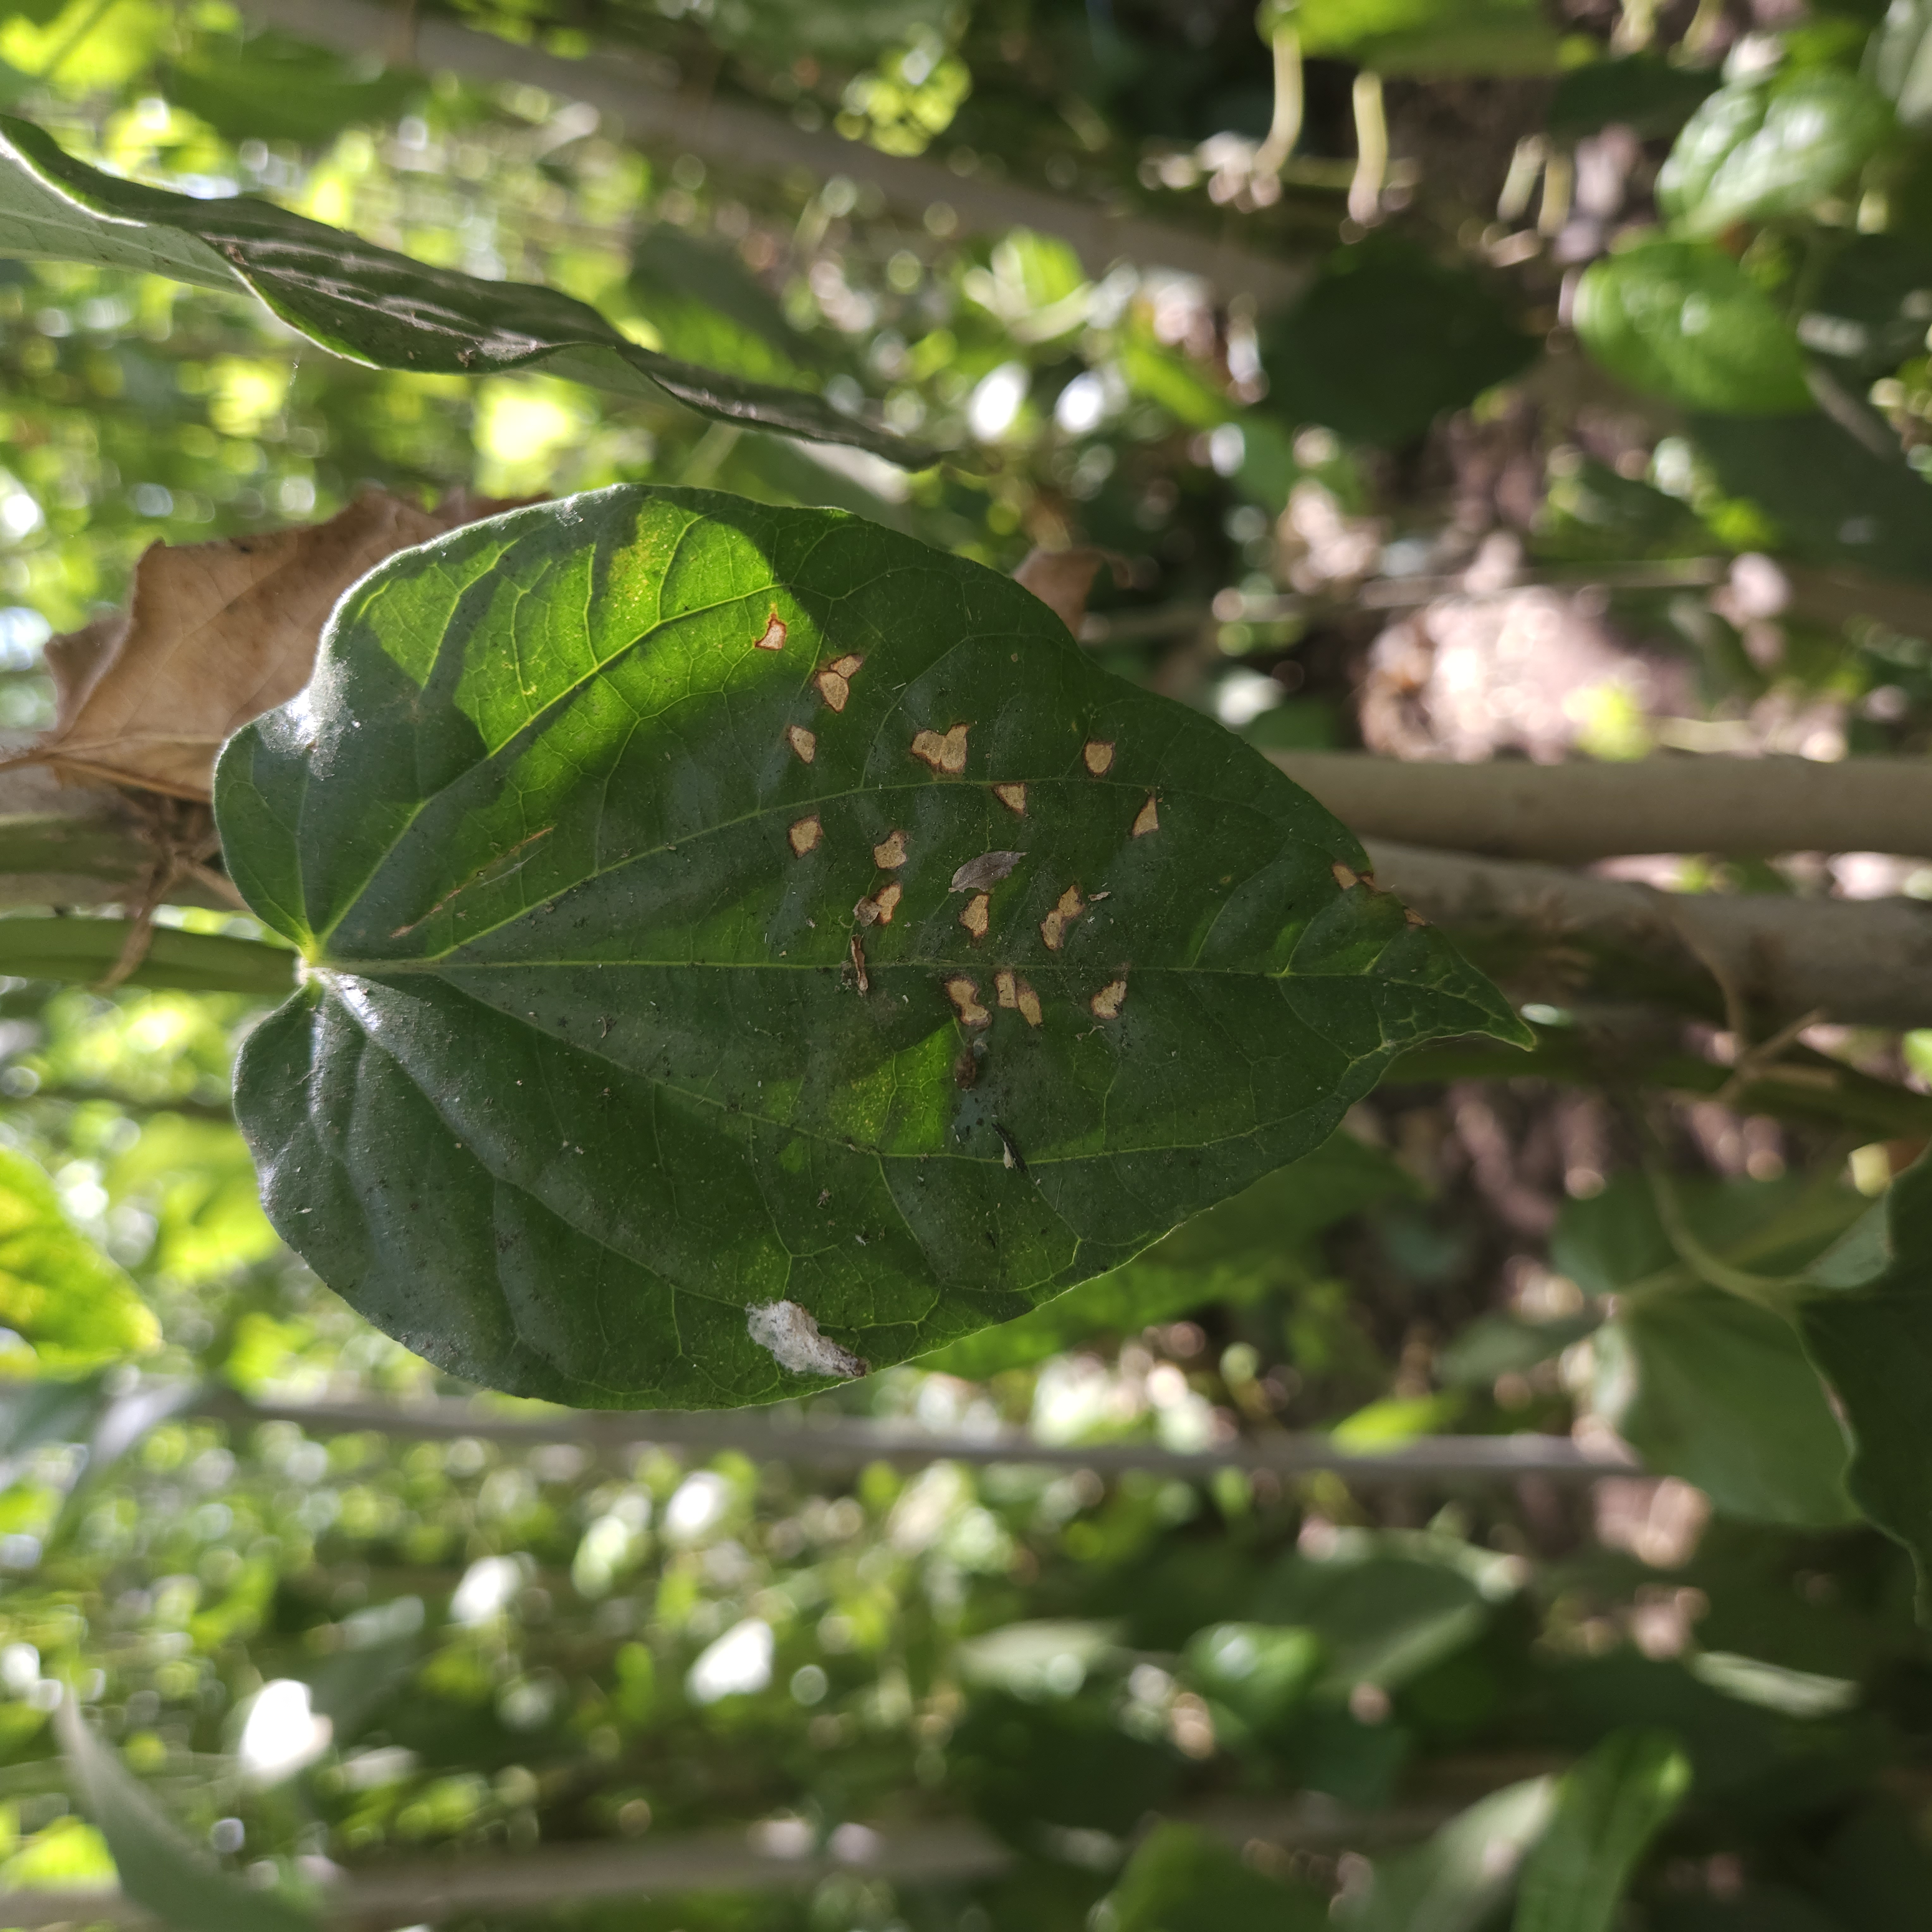
Label: Diseased